Alexander Kolchak

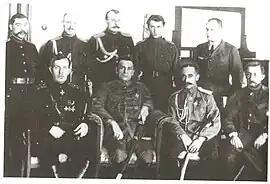

Although the news of Kolchak's ascension to power spread very slowly behind Bolshevik lines, it caused considerable excitement among anti-communist Russians living there. Ivan Bunin wrote in his diary, "4/17 June 1919. The Entente has named Kolchak the Supreme Ruler of Russia. "Izvestia" wrote an obscene article saying: 'Tell us, you reptile, how much did they pay you for that?' The devil with them. I crossed myself with tears of joy."